Henri, Grand Duke of Luxembourg

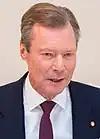
Henri in 2023

Henri (born 16 April 1955) is Grand Duke of Luxembourg, reigning since 2000. He is the eldest son of Grand Duke Jean and Princess Joséphine-Charlotte of Belgium, as well as a first cousin of King Philippe of Belgium. In 2019, his net worth was estimated around US$4 billion.